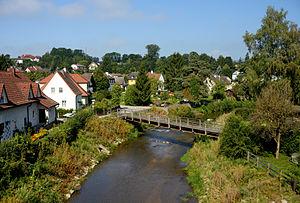
La Gusen est une rivière de Haute-Autriche qui naît de la confluence de la Große Gusen et de la Kleine Gusen. Elle termine son parcours dans le Danube après 17,5 km.